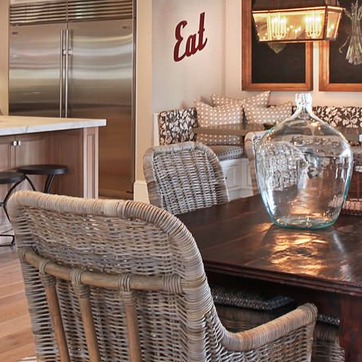
Material: other